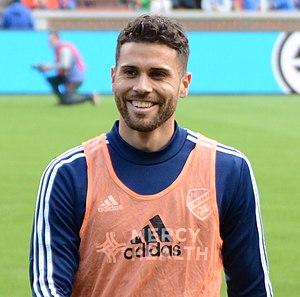
Leonardo Bertone, né le 14 mars 1994 à Wohlen bei Bern, est un footballeur italo-suisse. Il joue au poste de milieu de terrain au FC Thoune.